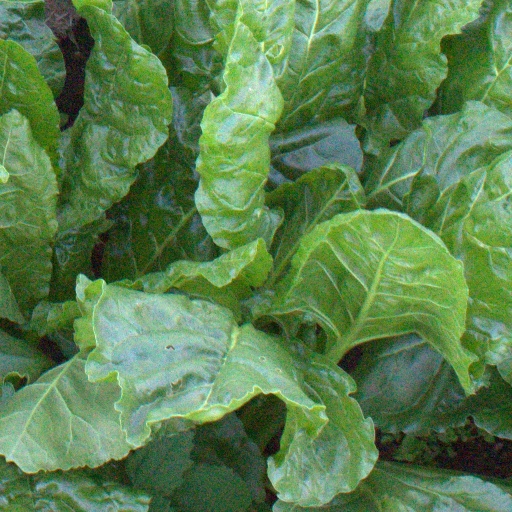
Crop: sugar beet